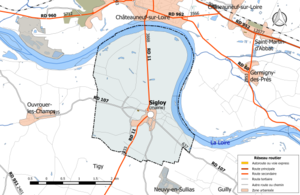
Carte du réseau routier de la commune de fr:Sigloy.
Sigloy est une commune française, située dans le département du Loiret en région Centre-Val de Loire.